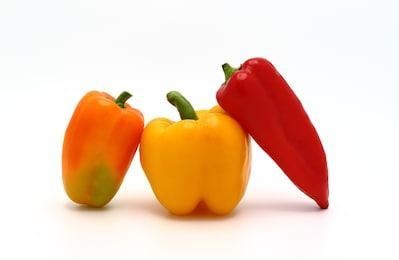
Label: capsicum